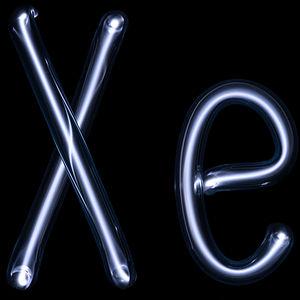
Le xénon est l'élément chimique de numéro atomique 54, de symbole Xe. C'est un gaz noble, inodore et incolore. Dans une lampe à décharge, il émet une lumière bleue.
Une lampe à décharge est une lampe électrique constituée d'un tube ou d'une ampoule en verre remplie de gaz ou de vapeur métallique, sous haute ou basse pression, au travers duquel on fait passer un courant électrique, il s'ensuit une conversion en photons donc de la lumière.